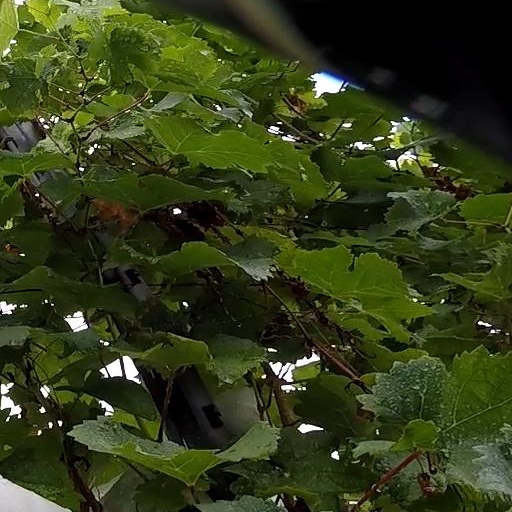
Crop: grape